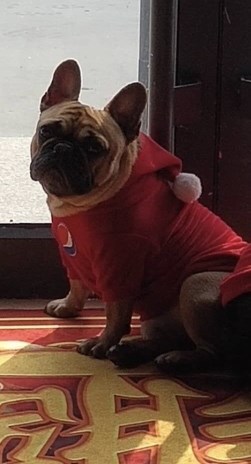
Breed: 1121-n000002-French_bulldog